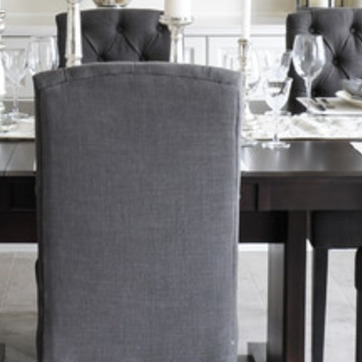
Material: fabric